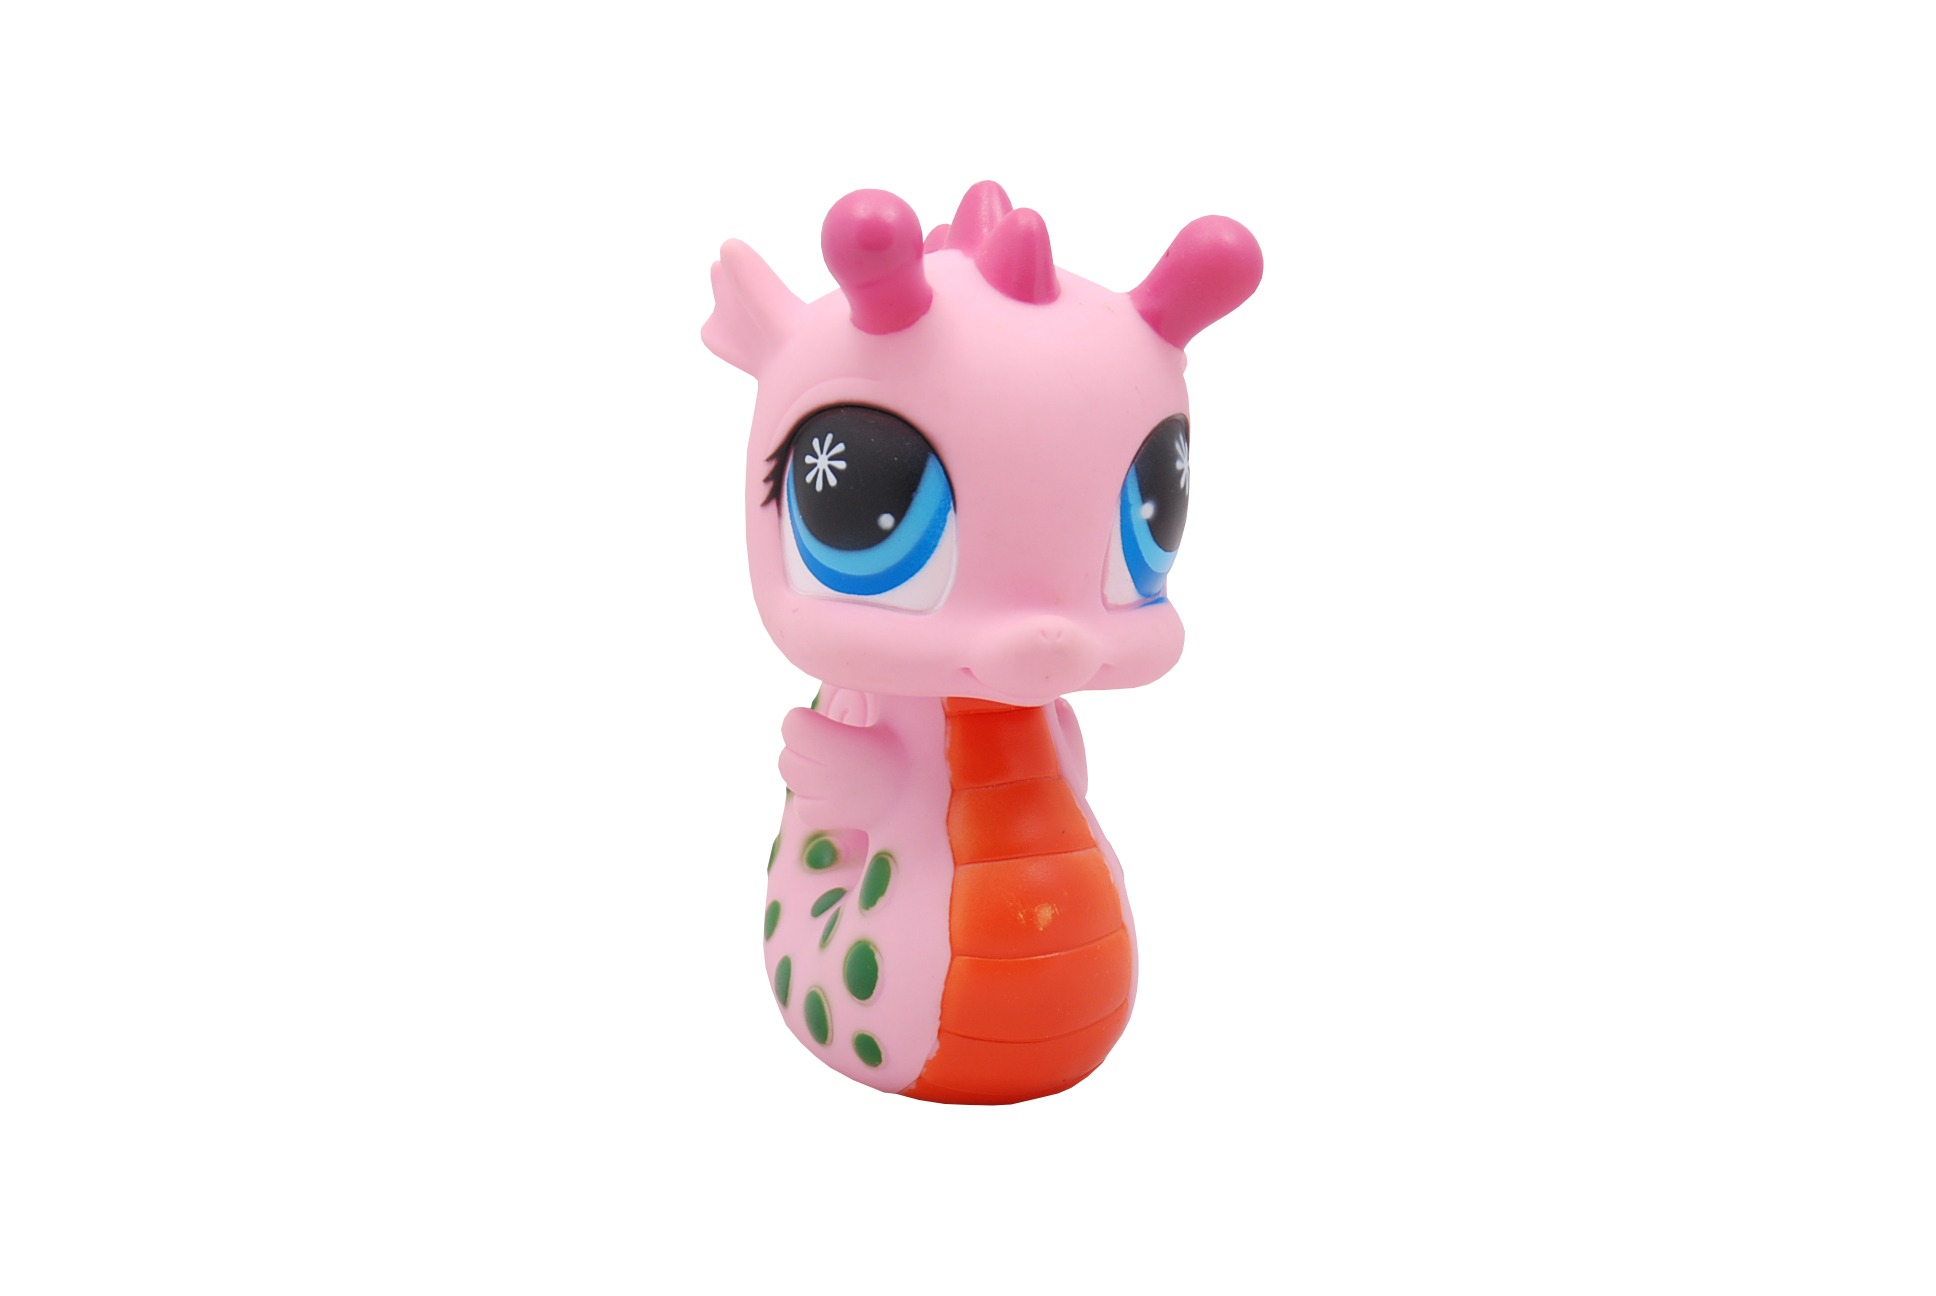
animal, cute, pink, toy, childhood, figurine, creature, dragon, cartoon, plaything, stuffed toy